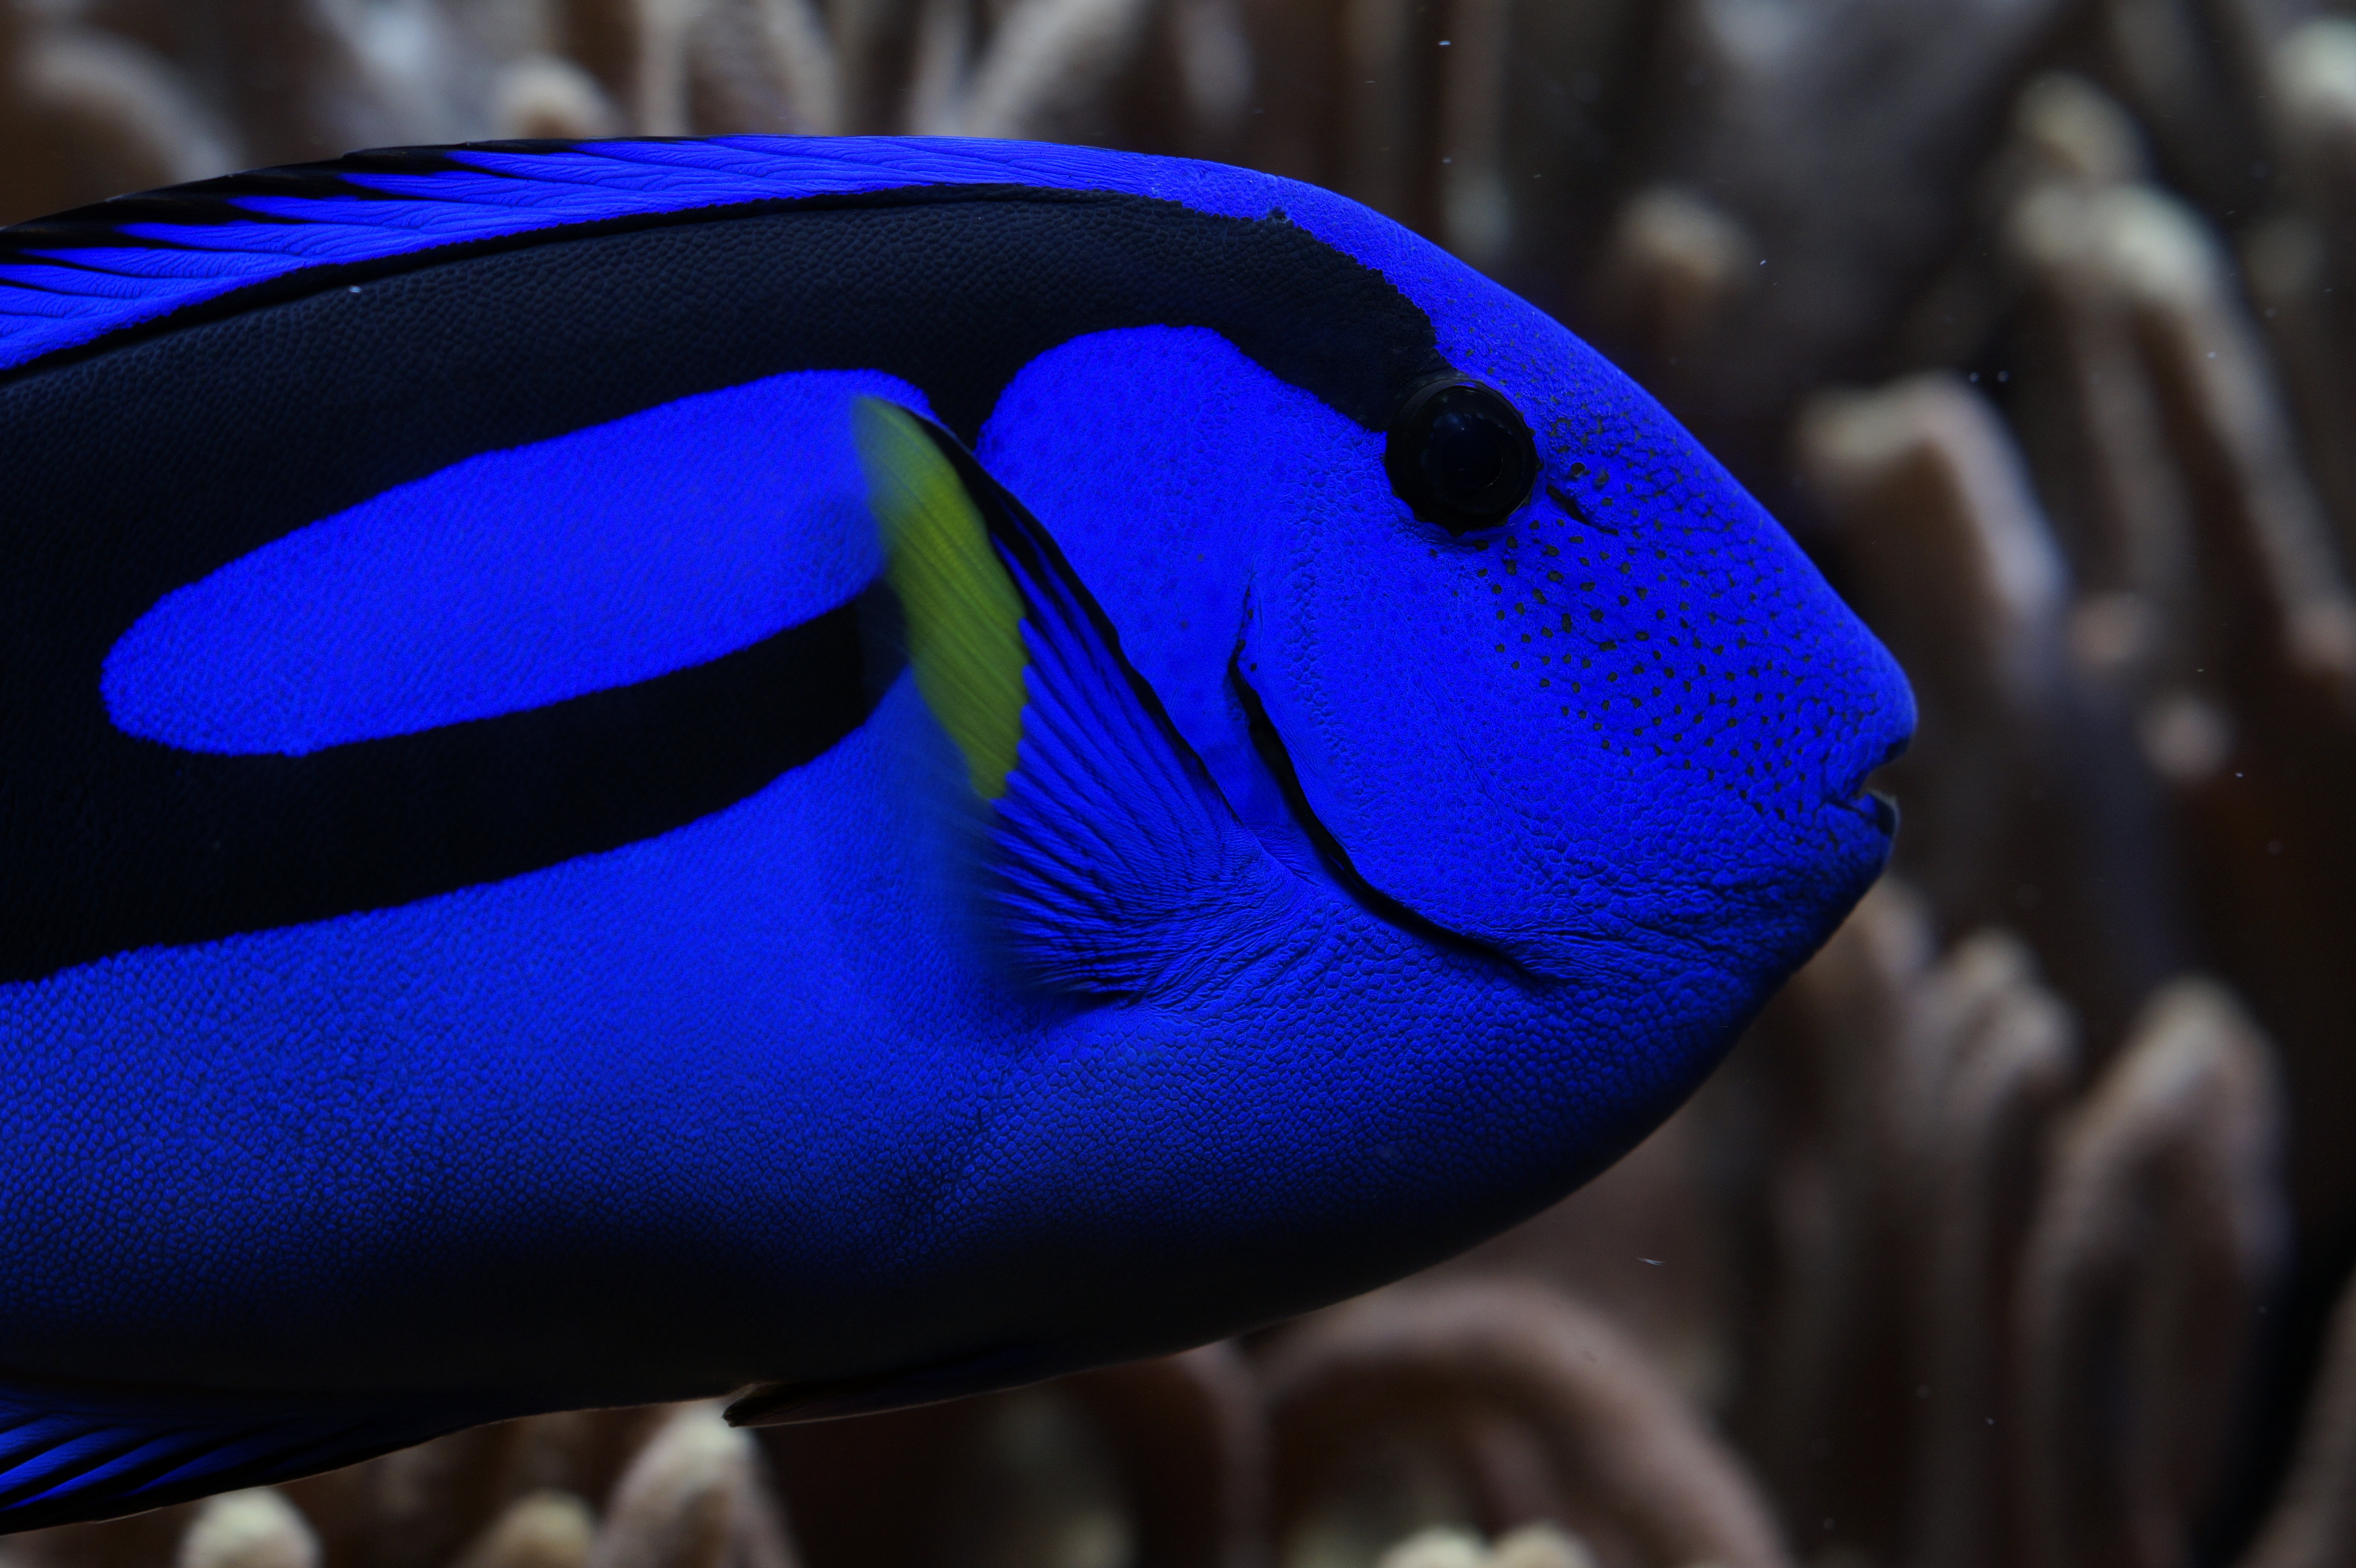
hand, sea, water, underwater, swim, portrait, color, blue, colorful, fish, close, toy, sea animal, coral reef, reef, close up, aquarium, bright, head, underwater world, meeresbewohner, macro photography, water creature, palette surgeonfish, surgeonfish, pomacentridae